Max Verstappen

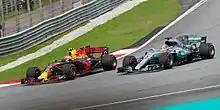
Verstappen overtaking Lewis Hamilton for the lead of the 2017 Malaysian Grand Prix

On 5 May 2016, following the , Red Bull Racing announced that Verstappen would be replacing Daniil Kvyat from the Spanish Grand Prix onwards, with Kvyat returning to Toro Rosso. According to Red Bull Team Principal Christian Horner, "Max has proven to be an outstanding young talent. His performance at Toro Rosso has been impressive so far and we are pleased to give him the opportunity to drive for Red Bull Racing." After qualifying fourth for the Spanish Grand Prix, Verstappen rose to second behind teammate Daniel Ricciardo on the opening lap after Mercedes teammates Lewis Hamilton and Nico Rosberg crashed out of the race. Verstappen took the race lead as he was placed on a two-stop rather than the same three-stop strategy as Ricciardo, and he held off Ferrari's Kimi Räikkönen in the later stages of the race to take his first Formula One victory. By doing so he displaced Sebastian Vettel as the youngest driver ever to win a Formula One Grand Prix at the age of 18 years and 228 days.